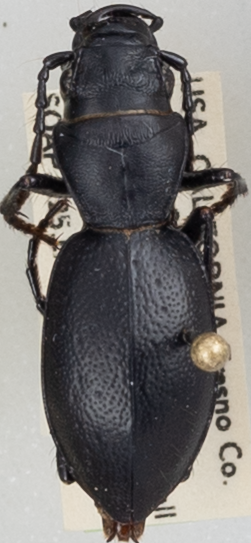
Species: Omus californicus
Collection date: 2022-06-14
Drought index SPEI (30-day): -2.09
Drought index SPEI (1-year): -1.69
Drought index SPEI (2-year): -2.09